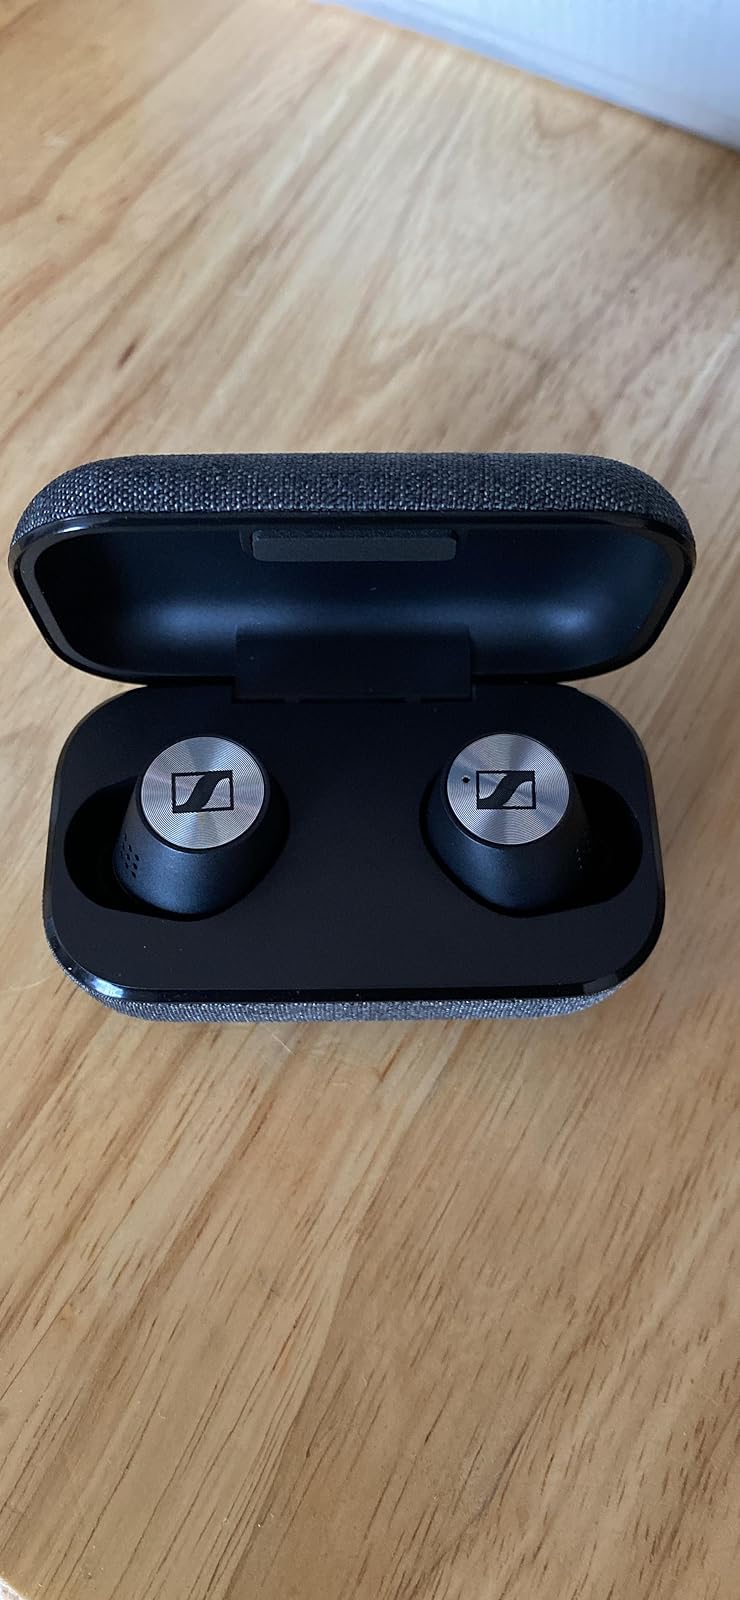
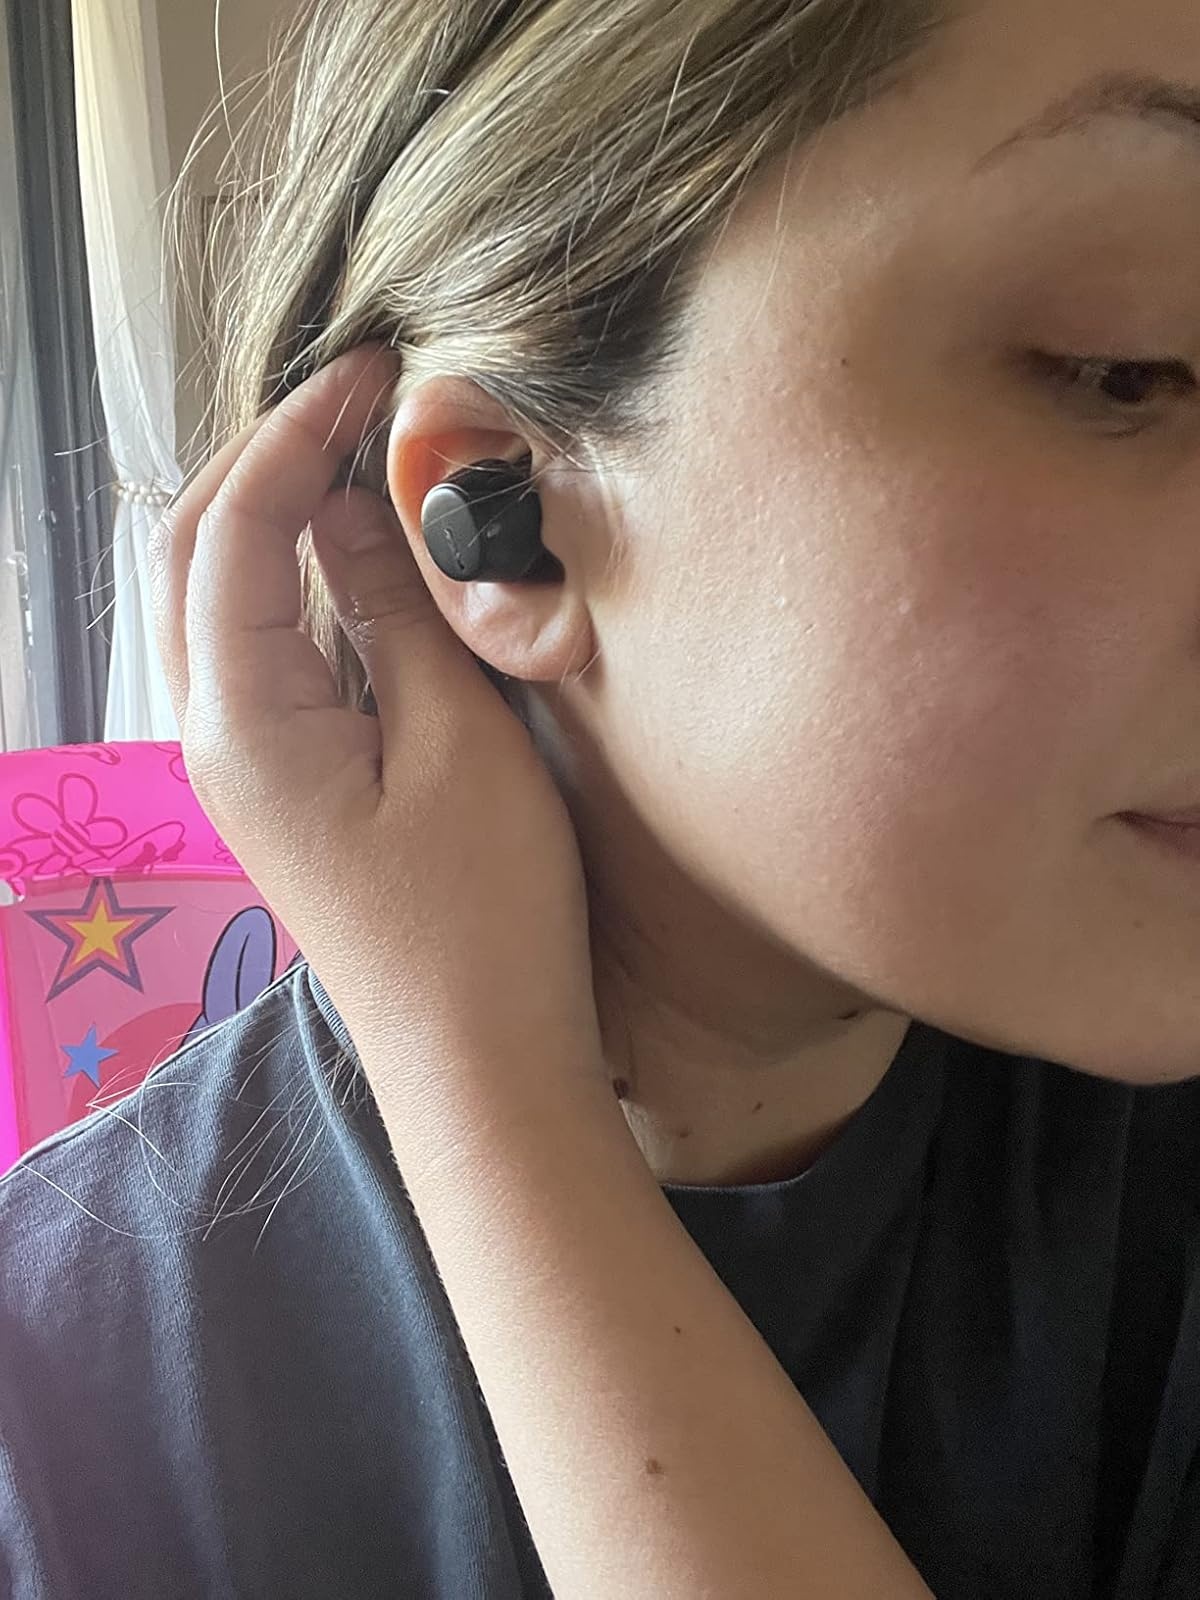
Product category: earbuds
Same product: no